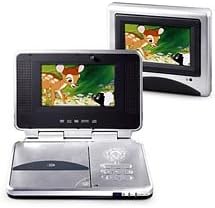
Durabrand Portable DVD Player with Two 6.2" Screens
Category: All Electronics
This DVD /Video Player is manufactured for playback - REGION 1 - Code 0 62118 19660 0
Features: This Certified Refurbished product is tested and certified to look and work like new. The refurbishing process includes functionality testing, basic cleaning, inspection, and repackaging. The product ships with all relevant accessories, a minimum 90-day warranty, and may arrive in a generic box.